David Glenn (garden designer)

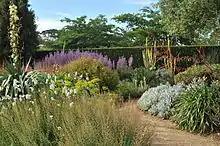
A scene in the Dry Garden at Lambley featuring Yuccas, Verbascum, Origanum and Salvia sclarea

A number of references cite the influence of Glenn's artist wife Criss Canning's instinct for 'shape, texture and colour' in the success of the garden while noting that Canning does not do the physical work of gardening.